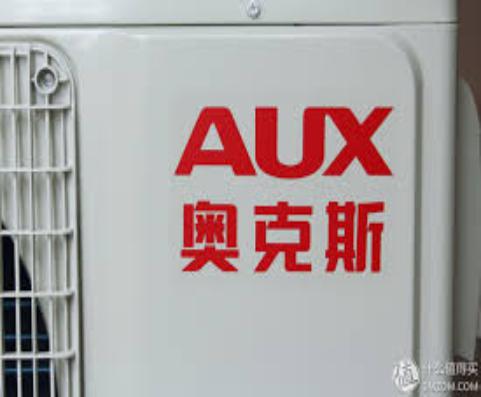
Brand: auxx-2
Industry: Electronic